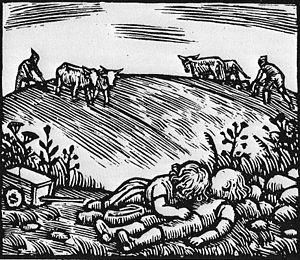
Frederick Theodore Albert Delius [ˈdiːliəs], CH est un compositeur post-romantique britannique. Né dans une famille marchande prospère d'origine allemande, il n'a pas suivi la voie souhaitée par ses parents dans le commerce. Il fut envoyé en Floride aux États-Unis en 1884 pour y gérer une plantation d'orangers. Ne s'intéressant guère à ses devoirs d'administrateur, il retourna rapidement en Europe à peine deux ans plus tard en 1886. Au contact de la musique afro-américaine lors de ce court séjour en Floride, il se prit à composer. Après une brève période d'études musicales en Allemagne commencées dès son retour en 1886, il se lança dans une carrière de compositeur en France, à Paris puis à Grez-sur-Loing. Il affectionnait ce dernier lieu et s'y établit avec sa femme Jelka jusqu'à la fin de sa vie, excepté durant la Première Guerre mondiale.